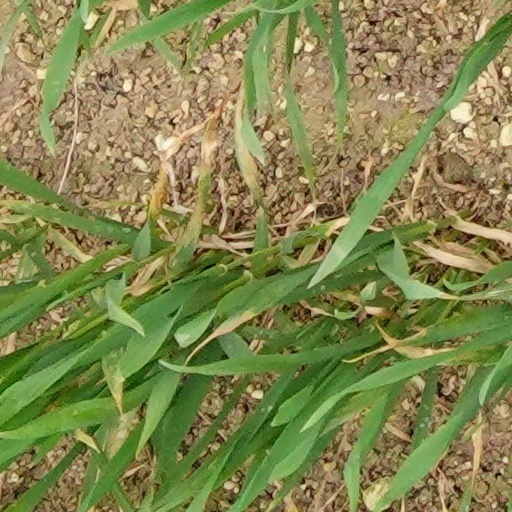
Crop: wheat